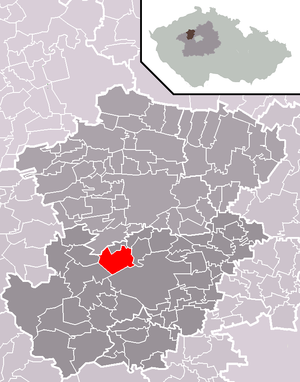
Libušín est une ville du district de Kladno, dans la région de Bohême-Centrale, en Tchéquie. Sa population s'élevait à 3 394 habitants en 2020.